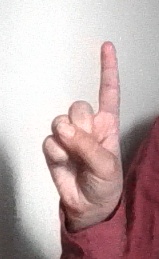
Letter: bb